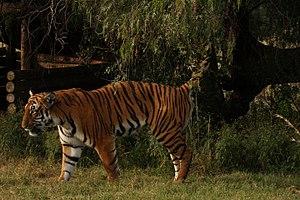
Le tigre de Chine méridionale est une sous-espèce de tigre originaire des provinces du Fujian, de Guangdong, d’Hunan, et de Jiangxi dans le Sud de la Chine et qui est classifiée comme espèce en danger critique d’extinction par l’UICN depuis 1996. Elle est probablement éteinte à l’état sauvage, même s’il reste une petite chance pour que certains individus subsistent encore. Dès la fin des années 1990, sa survie à long terme était considérée comme peu probable à cause de la faible densité des proies, de la dégradation et la fragmentation de son habitat et des autres intrusions humaines. Aucun tigre de Chine méridionale n’a été vu à l’état sauvage depuis le début des années 1970, alors que le dernier enregistrement certifié était celui d’un individu mis en captivité par la suite. En 2019, la population totale de tigre de Chine méridionale en captivité s'élève à 177 individus.
L'expression « extinction fonctionnelle » désigne soit la cessation de la reproduction des individus d'une espèce, soit le fait qu'une espèce ne joue plus le rôle qui était le sien dans l'écosystème. Dans un contexte médiatique un certain flou entoure la notion d'extinction fonctionnelle, employée dans des sens parfois divers.